History of Trumbull, Connecticut

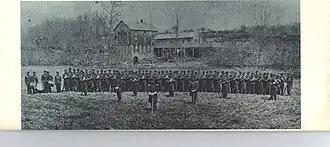
Trumbull National Guard Unit Co. C 8th Regt. CNG, Capt. Charles E. Plumb Commanding, c. 1867. Gristmill in background built by Gideon and Ephraim Hawley c. 1722 White Plains, Trumbull

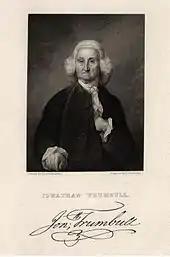
Jonathan Trumbull

In May 1740, upon the petition of Jonathan Edwards, the farmers gathered at Stratfield's winter parish on Long Hill and were granted their own individual parish and funding for education by the legislature.